Battle of Racławice

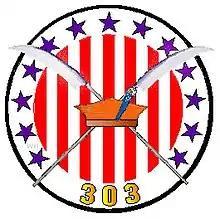
Emblem of the 303rd Squadron

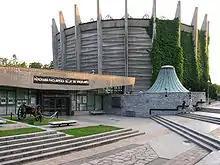
Racławice Panorama in Wrocław

The red cap worn by Kościuszko's soldiers and the homemade war scythes were later featured on the emblem of the RAF's 303 (Polish) Fighter Squadron, which took part in the Battle of Britain.